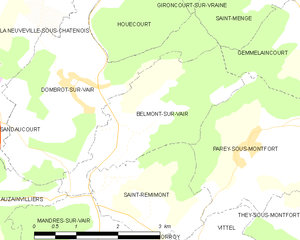
Carte des communes françaises Belmont-sur-Vair